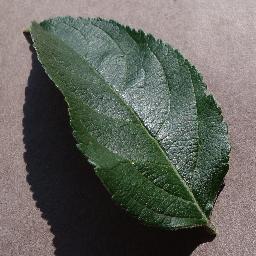
Label: Apple___healthy